Ghost forest

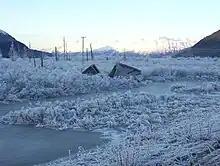
Ghost forest in winter, at the former site of Portage, Alaska, which was destroyed by the 1964 Alaska earthquake.

When there is a change in sea level, coastal regions may become inundated with sea water. This can alter coastal areas and kill large areas of trees, leaving behind what is called a “ghost forest.” This type of ghost forest may develop in a variety of environments and in many different places. In the southern US, coastal marshes are expanding into dry wooded areas, killing trees and leaving behind areas of dead trees called snags.